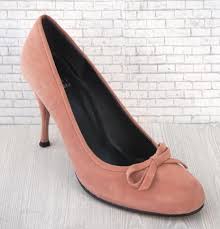
Waste category: shoes